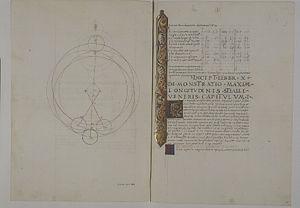
Georges de Trébizonde, en grec Γεώργιος Τραπεζούντιος / Géôrgios Trapézoundios, philosophe grec, secrétaire pontifical, fut l'un des principaux humanistes de la Renaissance italienne. Commentateur critique d'Aristote, il fut aussi l'un des premiers traducteurs de l’Almageste de Ptolémée.